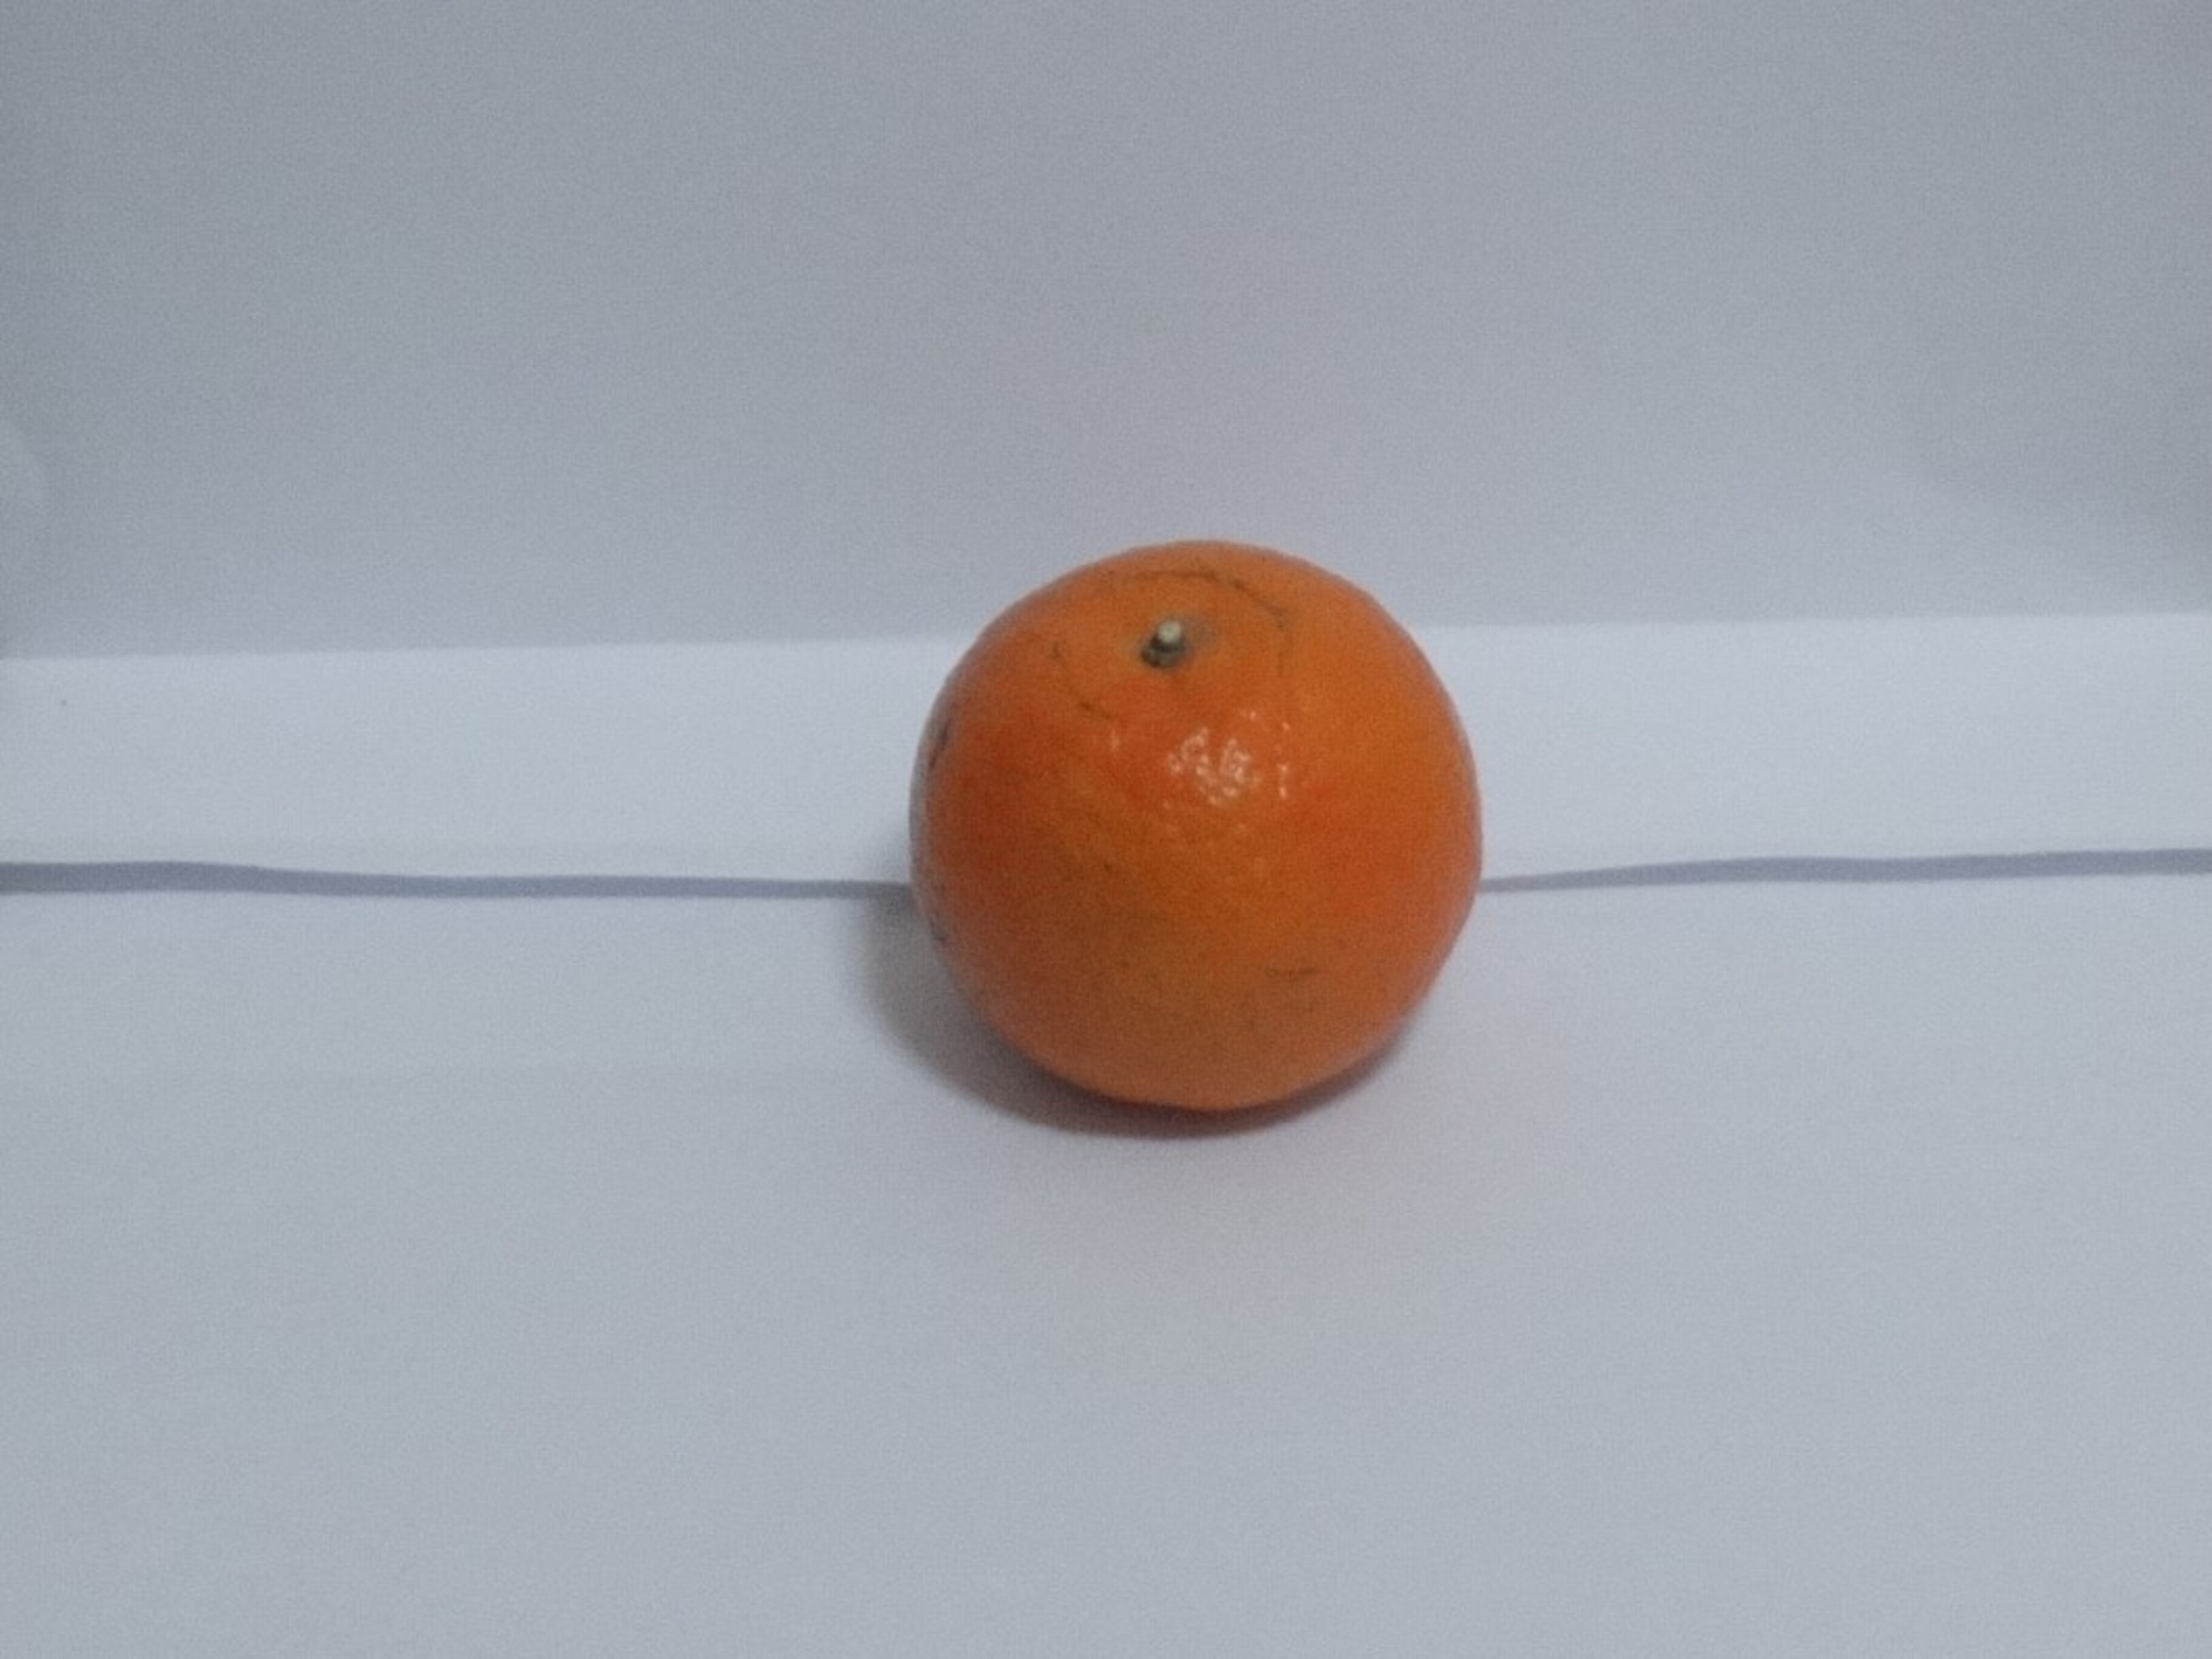
Citrus fruit variety: tankan